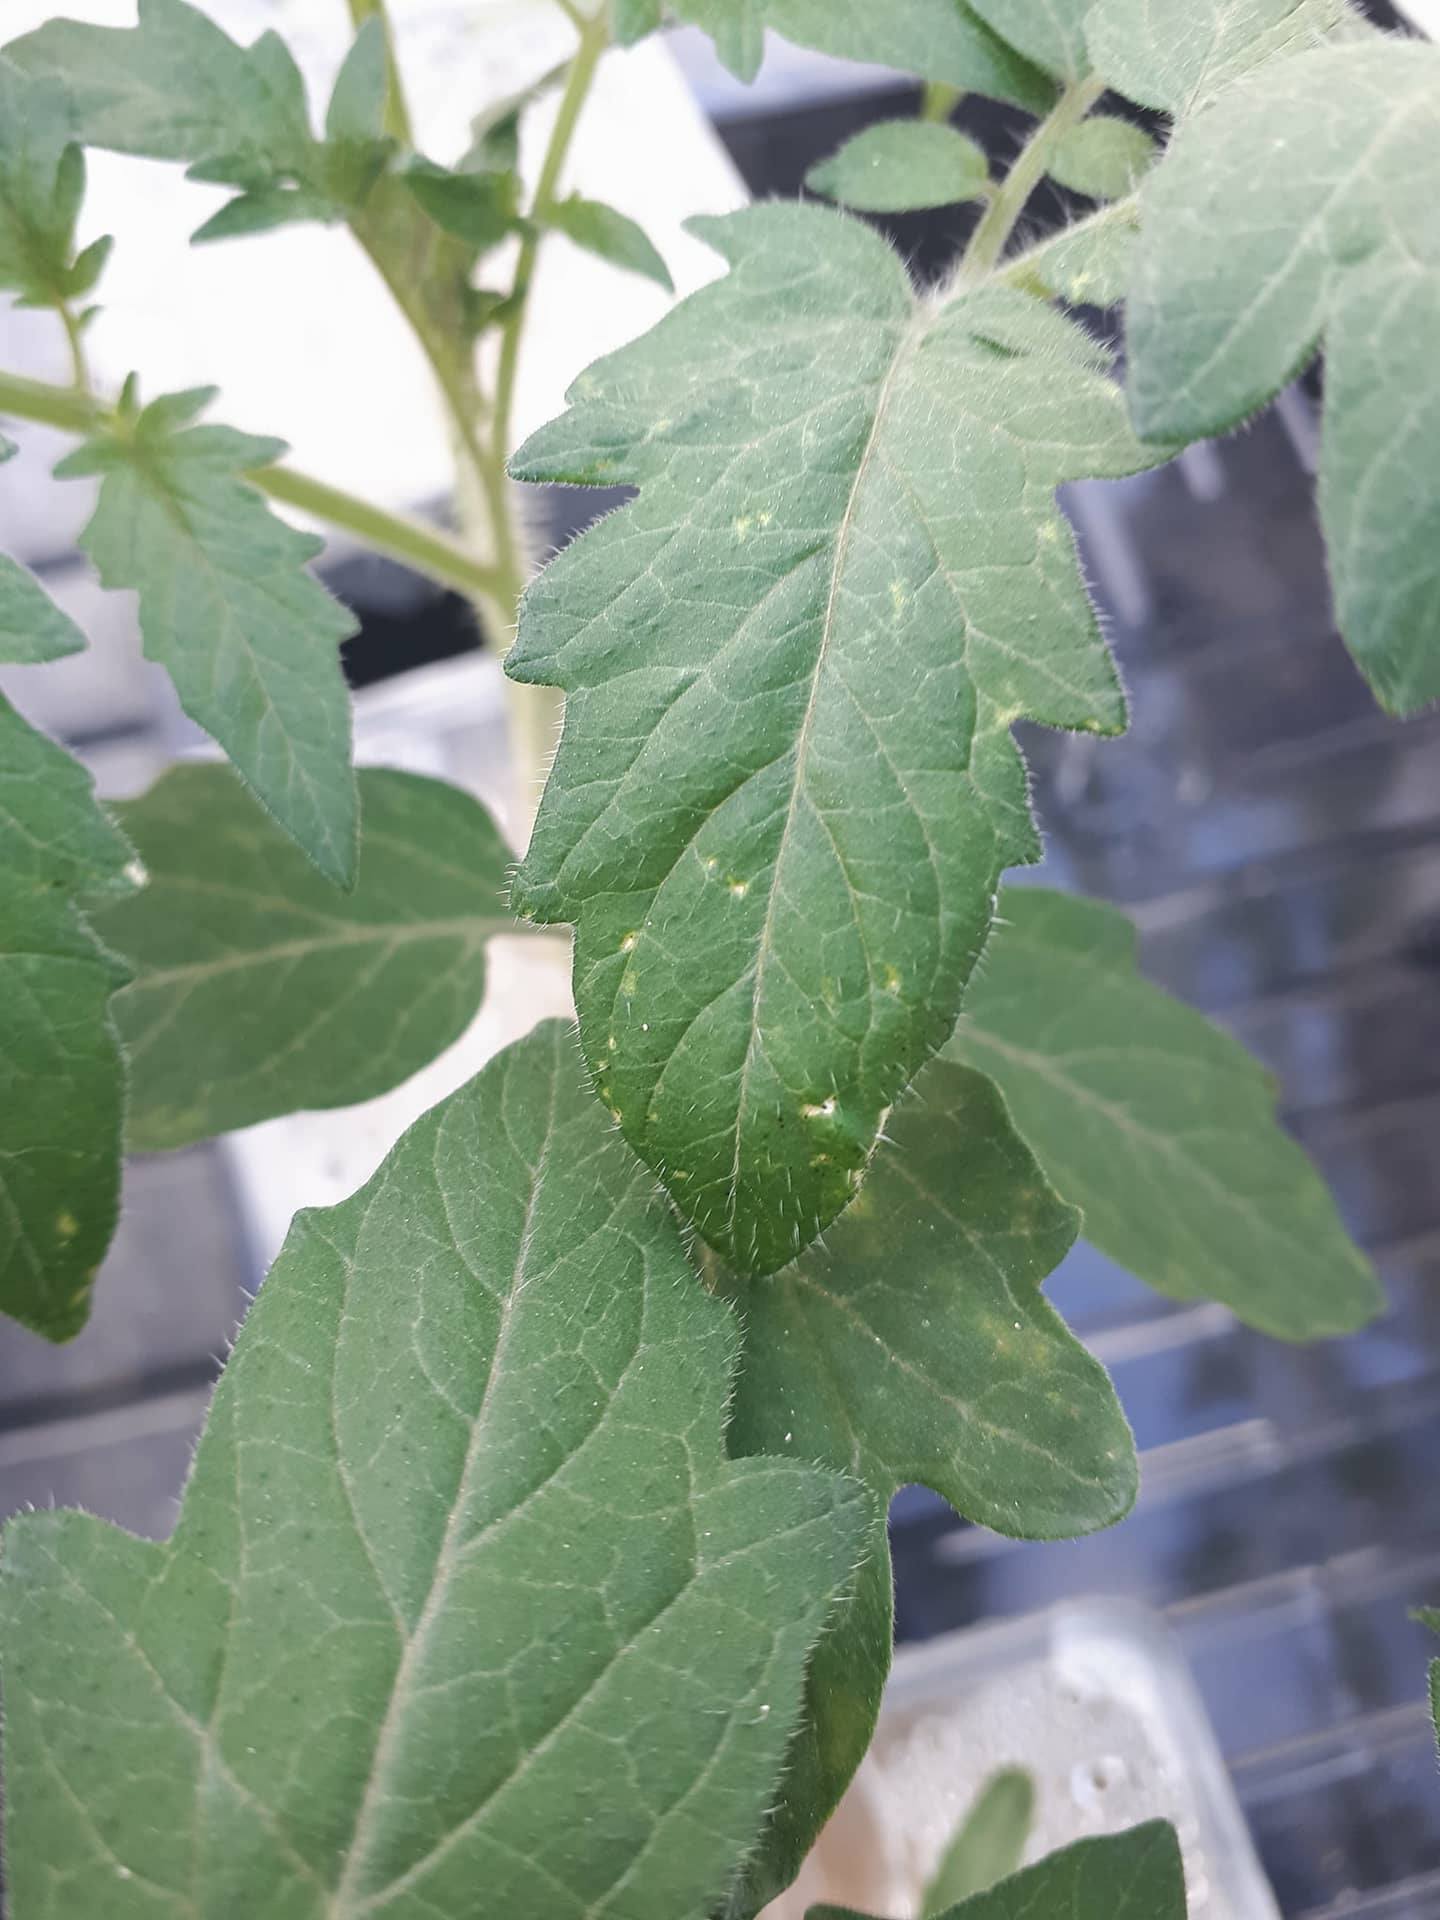
Labels: Tomato mold leaf, Tomato mold leaf